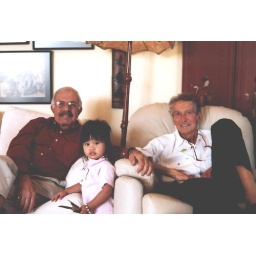
manny carmelina guy in red shirt